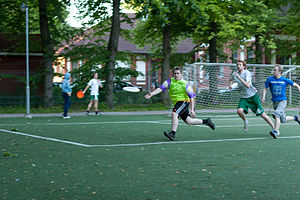
Ultimate
Ultimate kamp udendørs
Ultimate er en ikke-kontakt holdsport, som spilles med en 175 grams flyvende plastikskive. Formålet med spillet er at score point ved at kaste skiven til en medspiller, der befinder sig i den modsatte 'end zone'. Ideen om sådanne 'end zones' kendes også fra bl.a. amerikansk fodbold og rugby. Spillerne må ikke løbe med skiven, men har i stedet mulighed – som man kender det fra basketball – for at rotere omkring en fast omdrejningsfod. Den spiller der har skiven har 10 /8 sekunder til at kaste den videre til en medspiller.